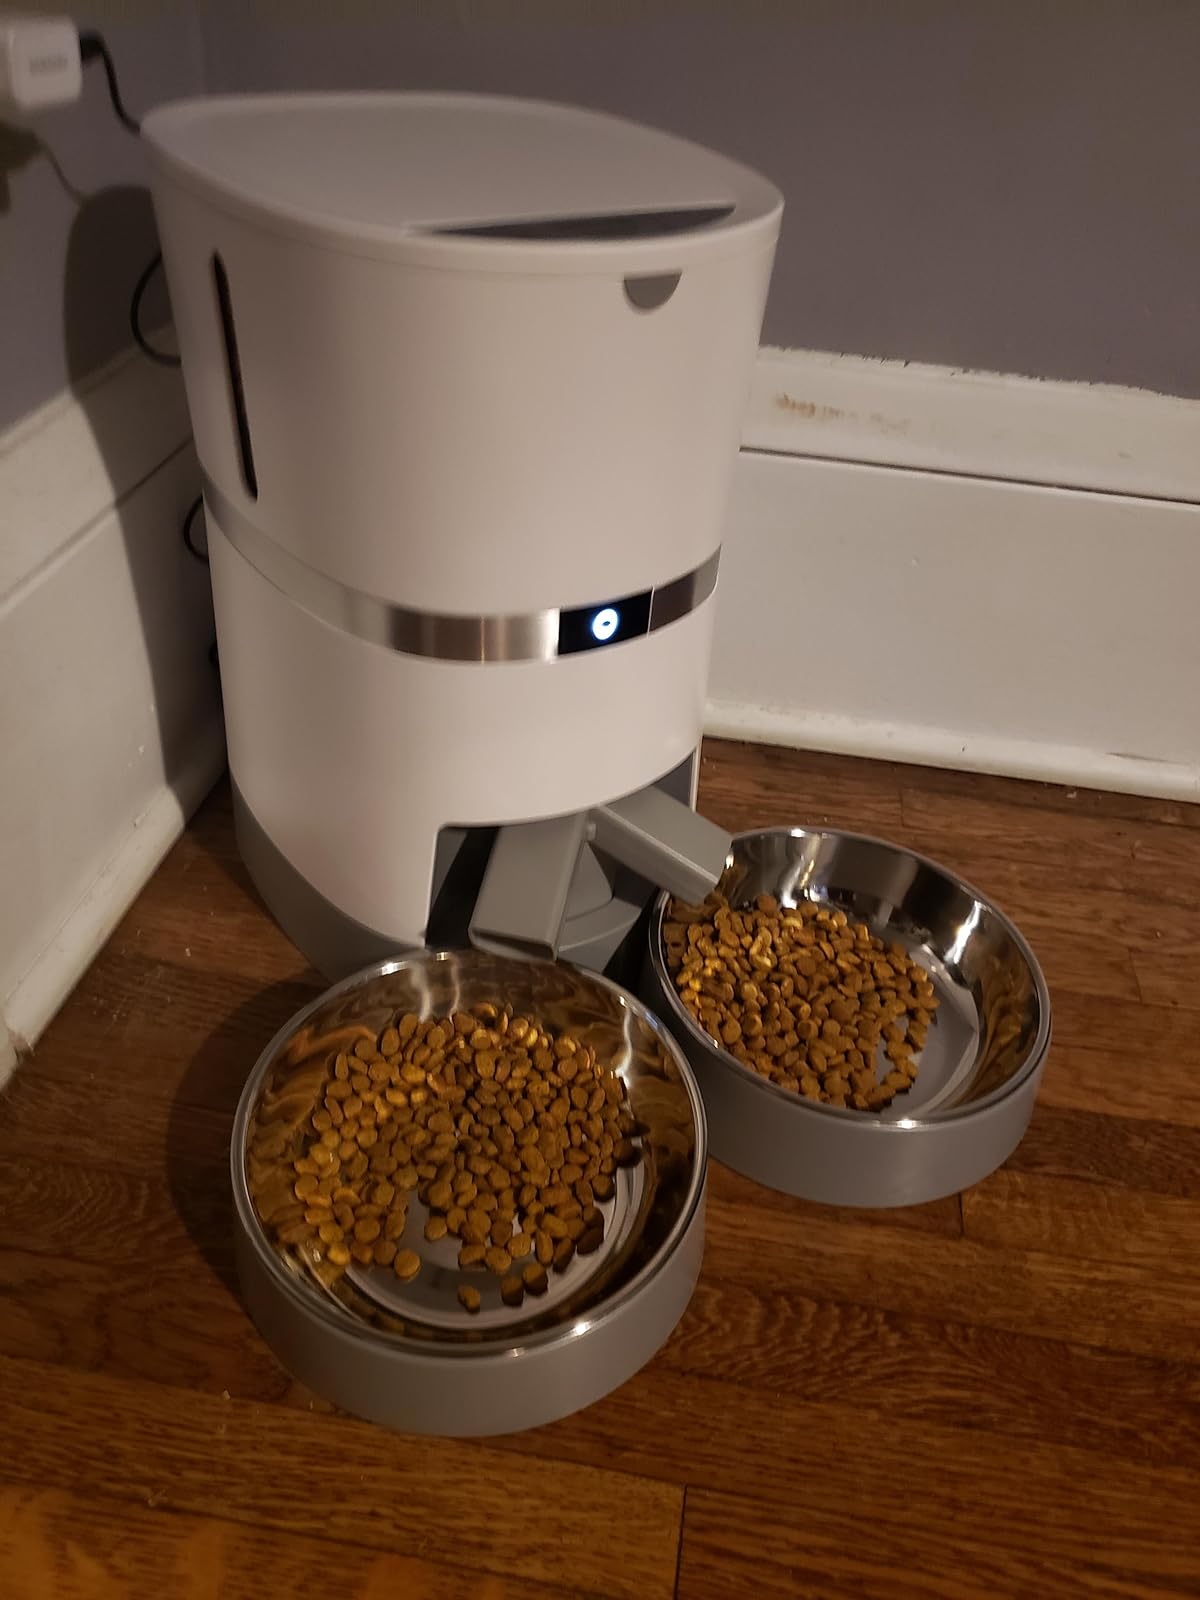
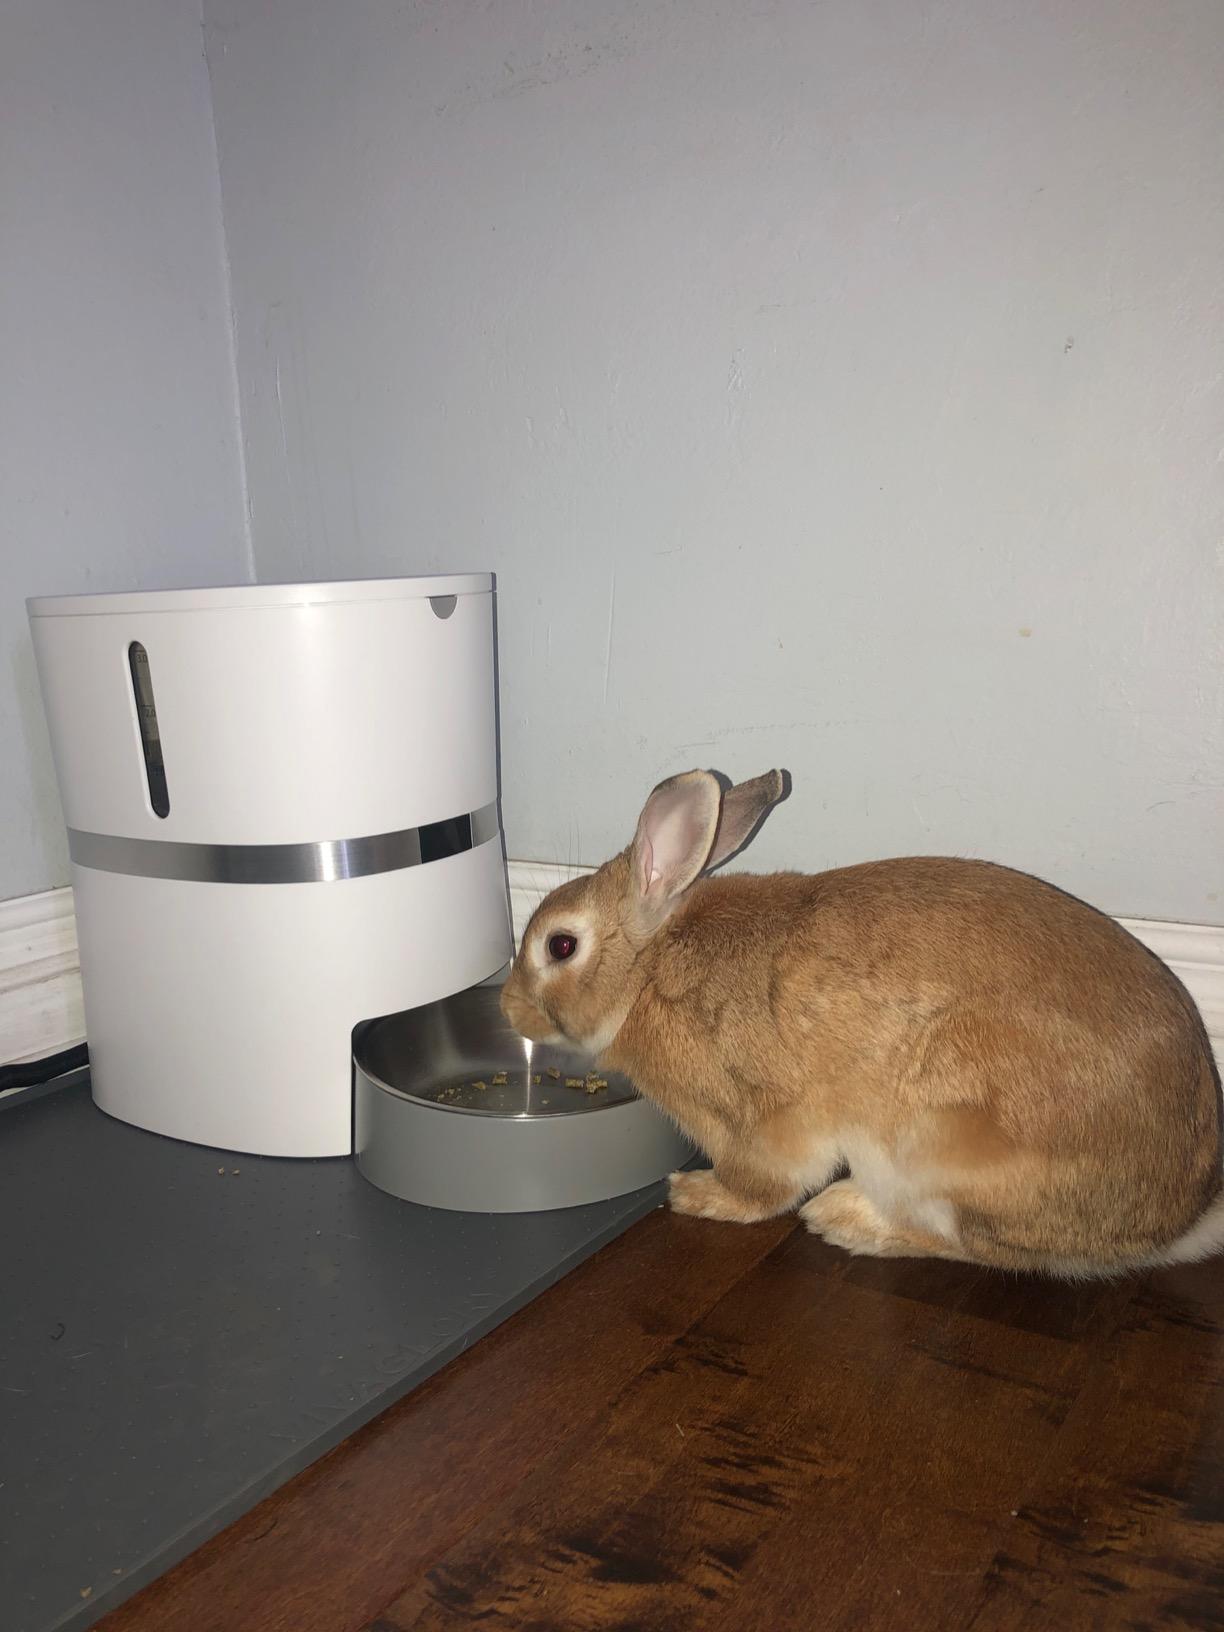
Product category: items_feeder
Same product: no